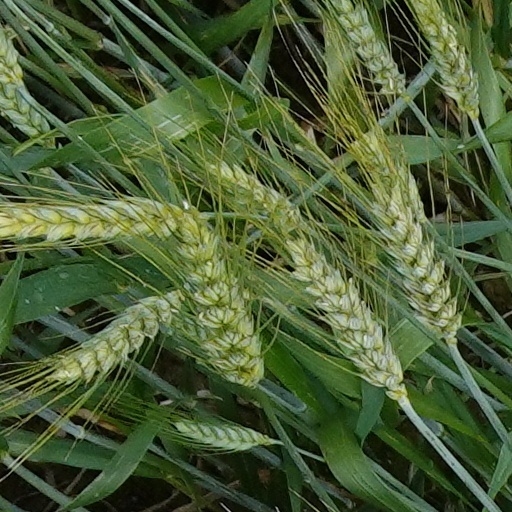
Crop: wheat